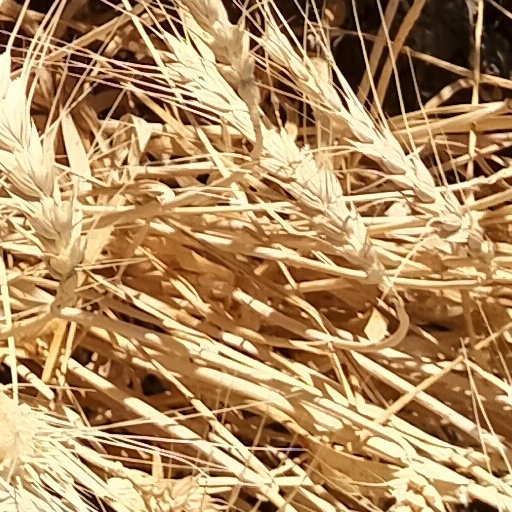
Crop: wheat